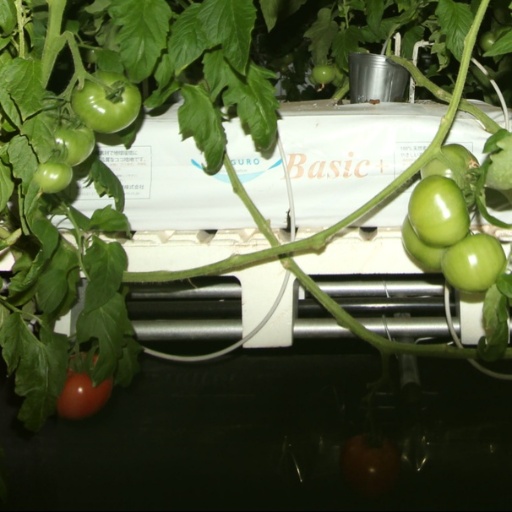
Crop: tomato